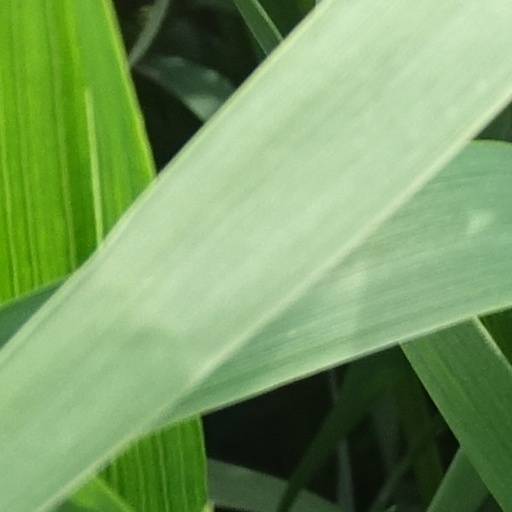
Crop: wheat